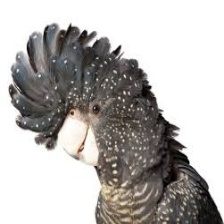
Species: BLACK COCKATO
Scientific name: CALYPTORHYNCHUS LATIROSTRIS
ImageNet parent category: sulphur-crested_cockatoo